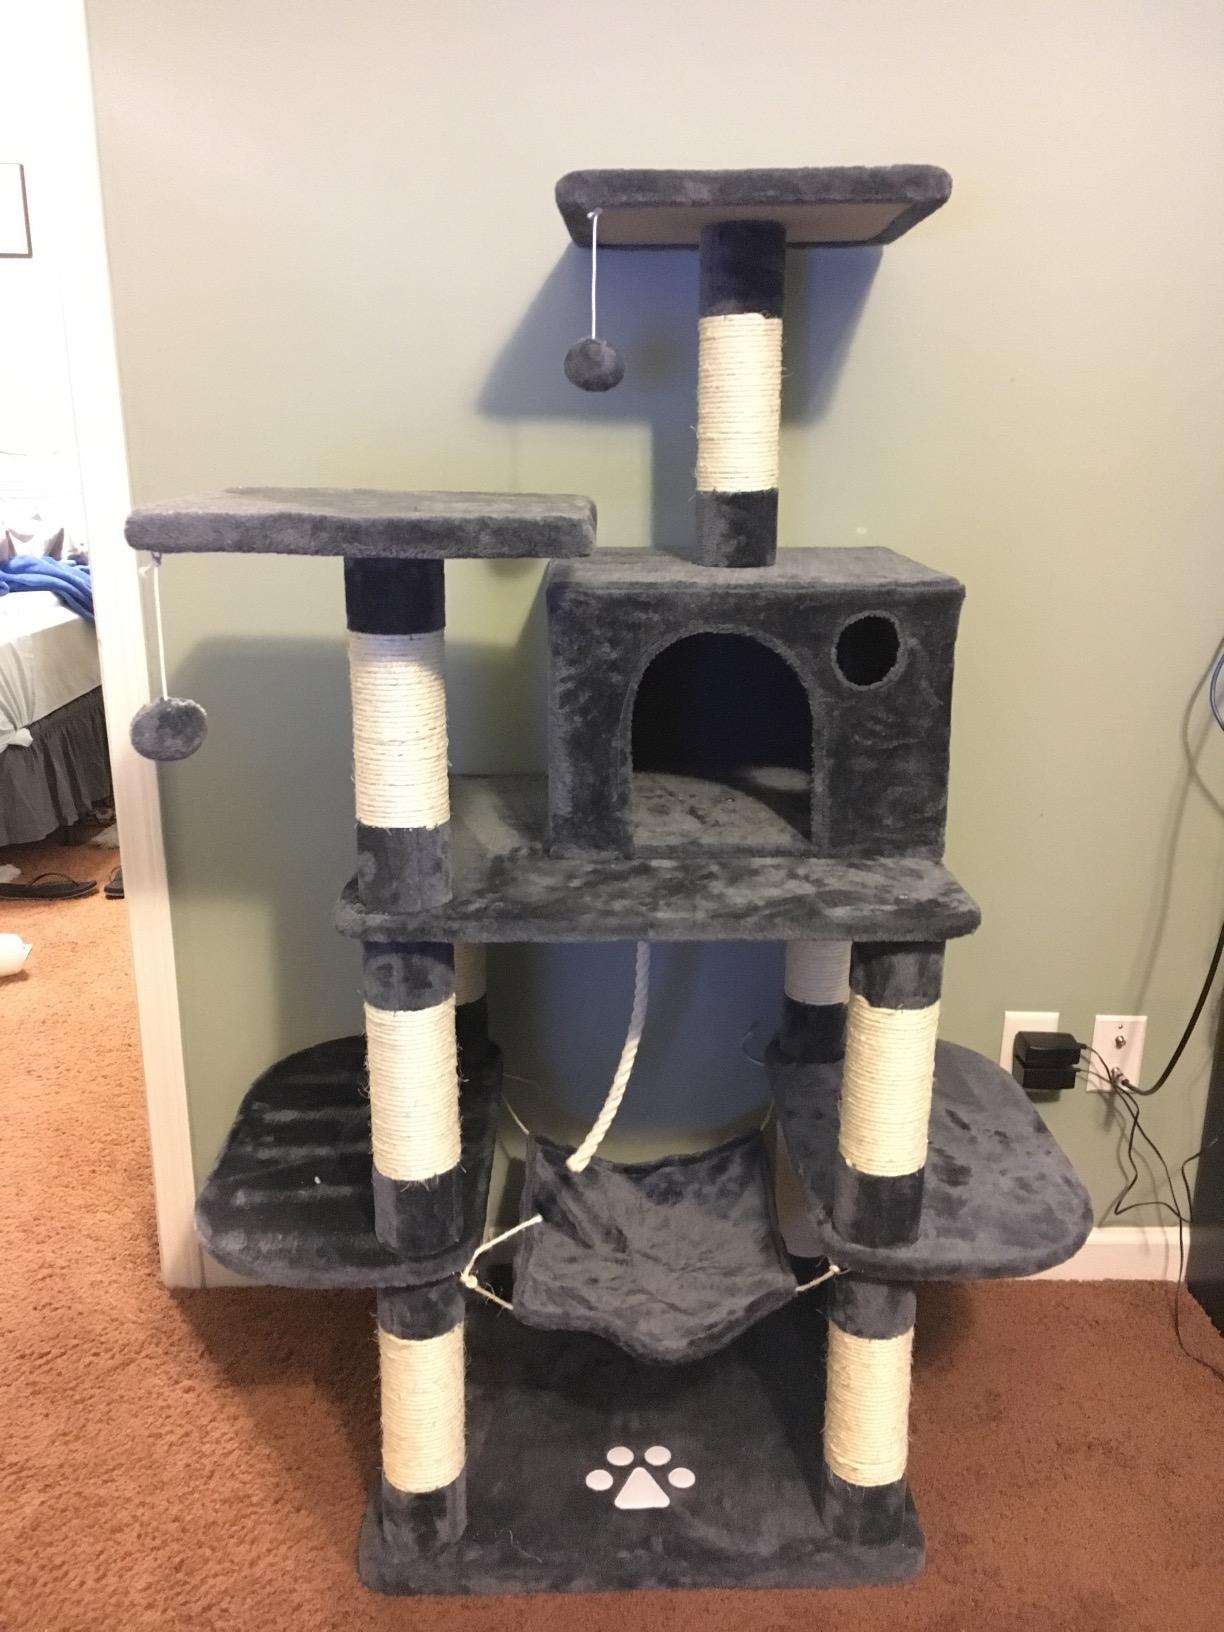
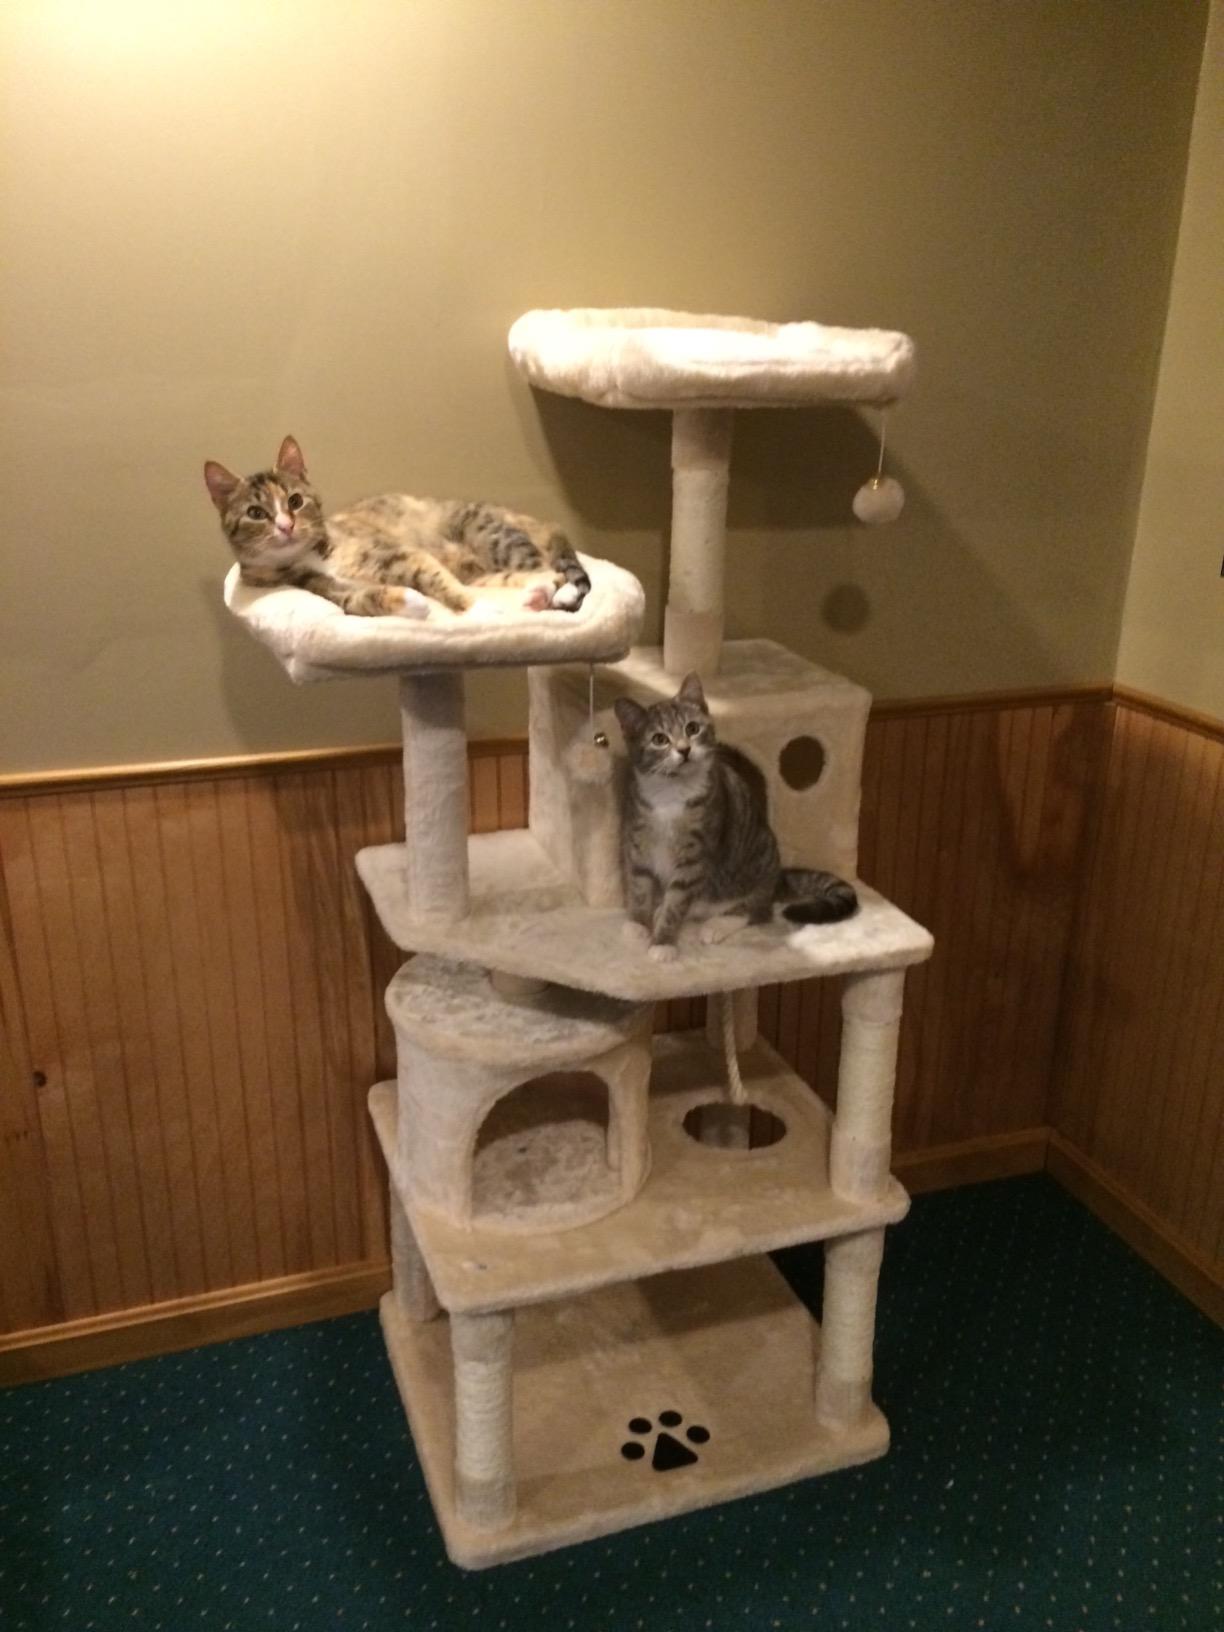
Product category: items_cat tree
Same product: no